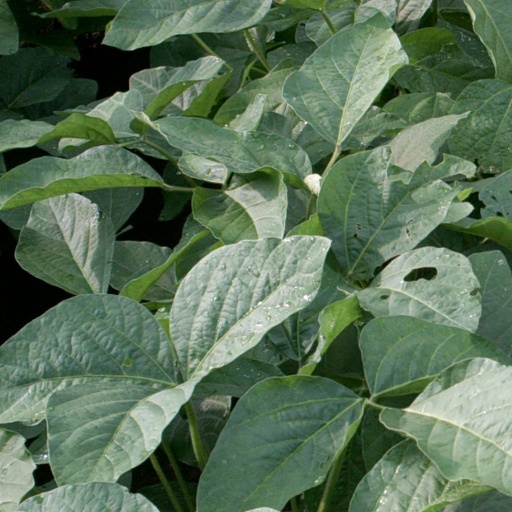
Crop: soybean